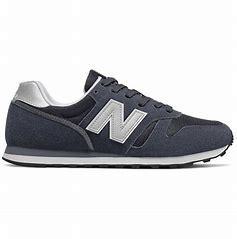
Brand: New
Model: Balance 373